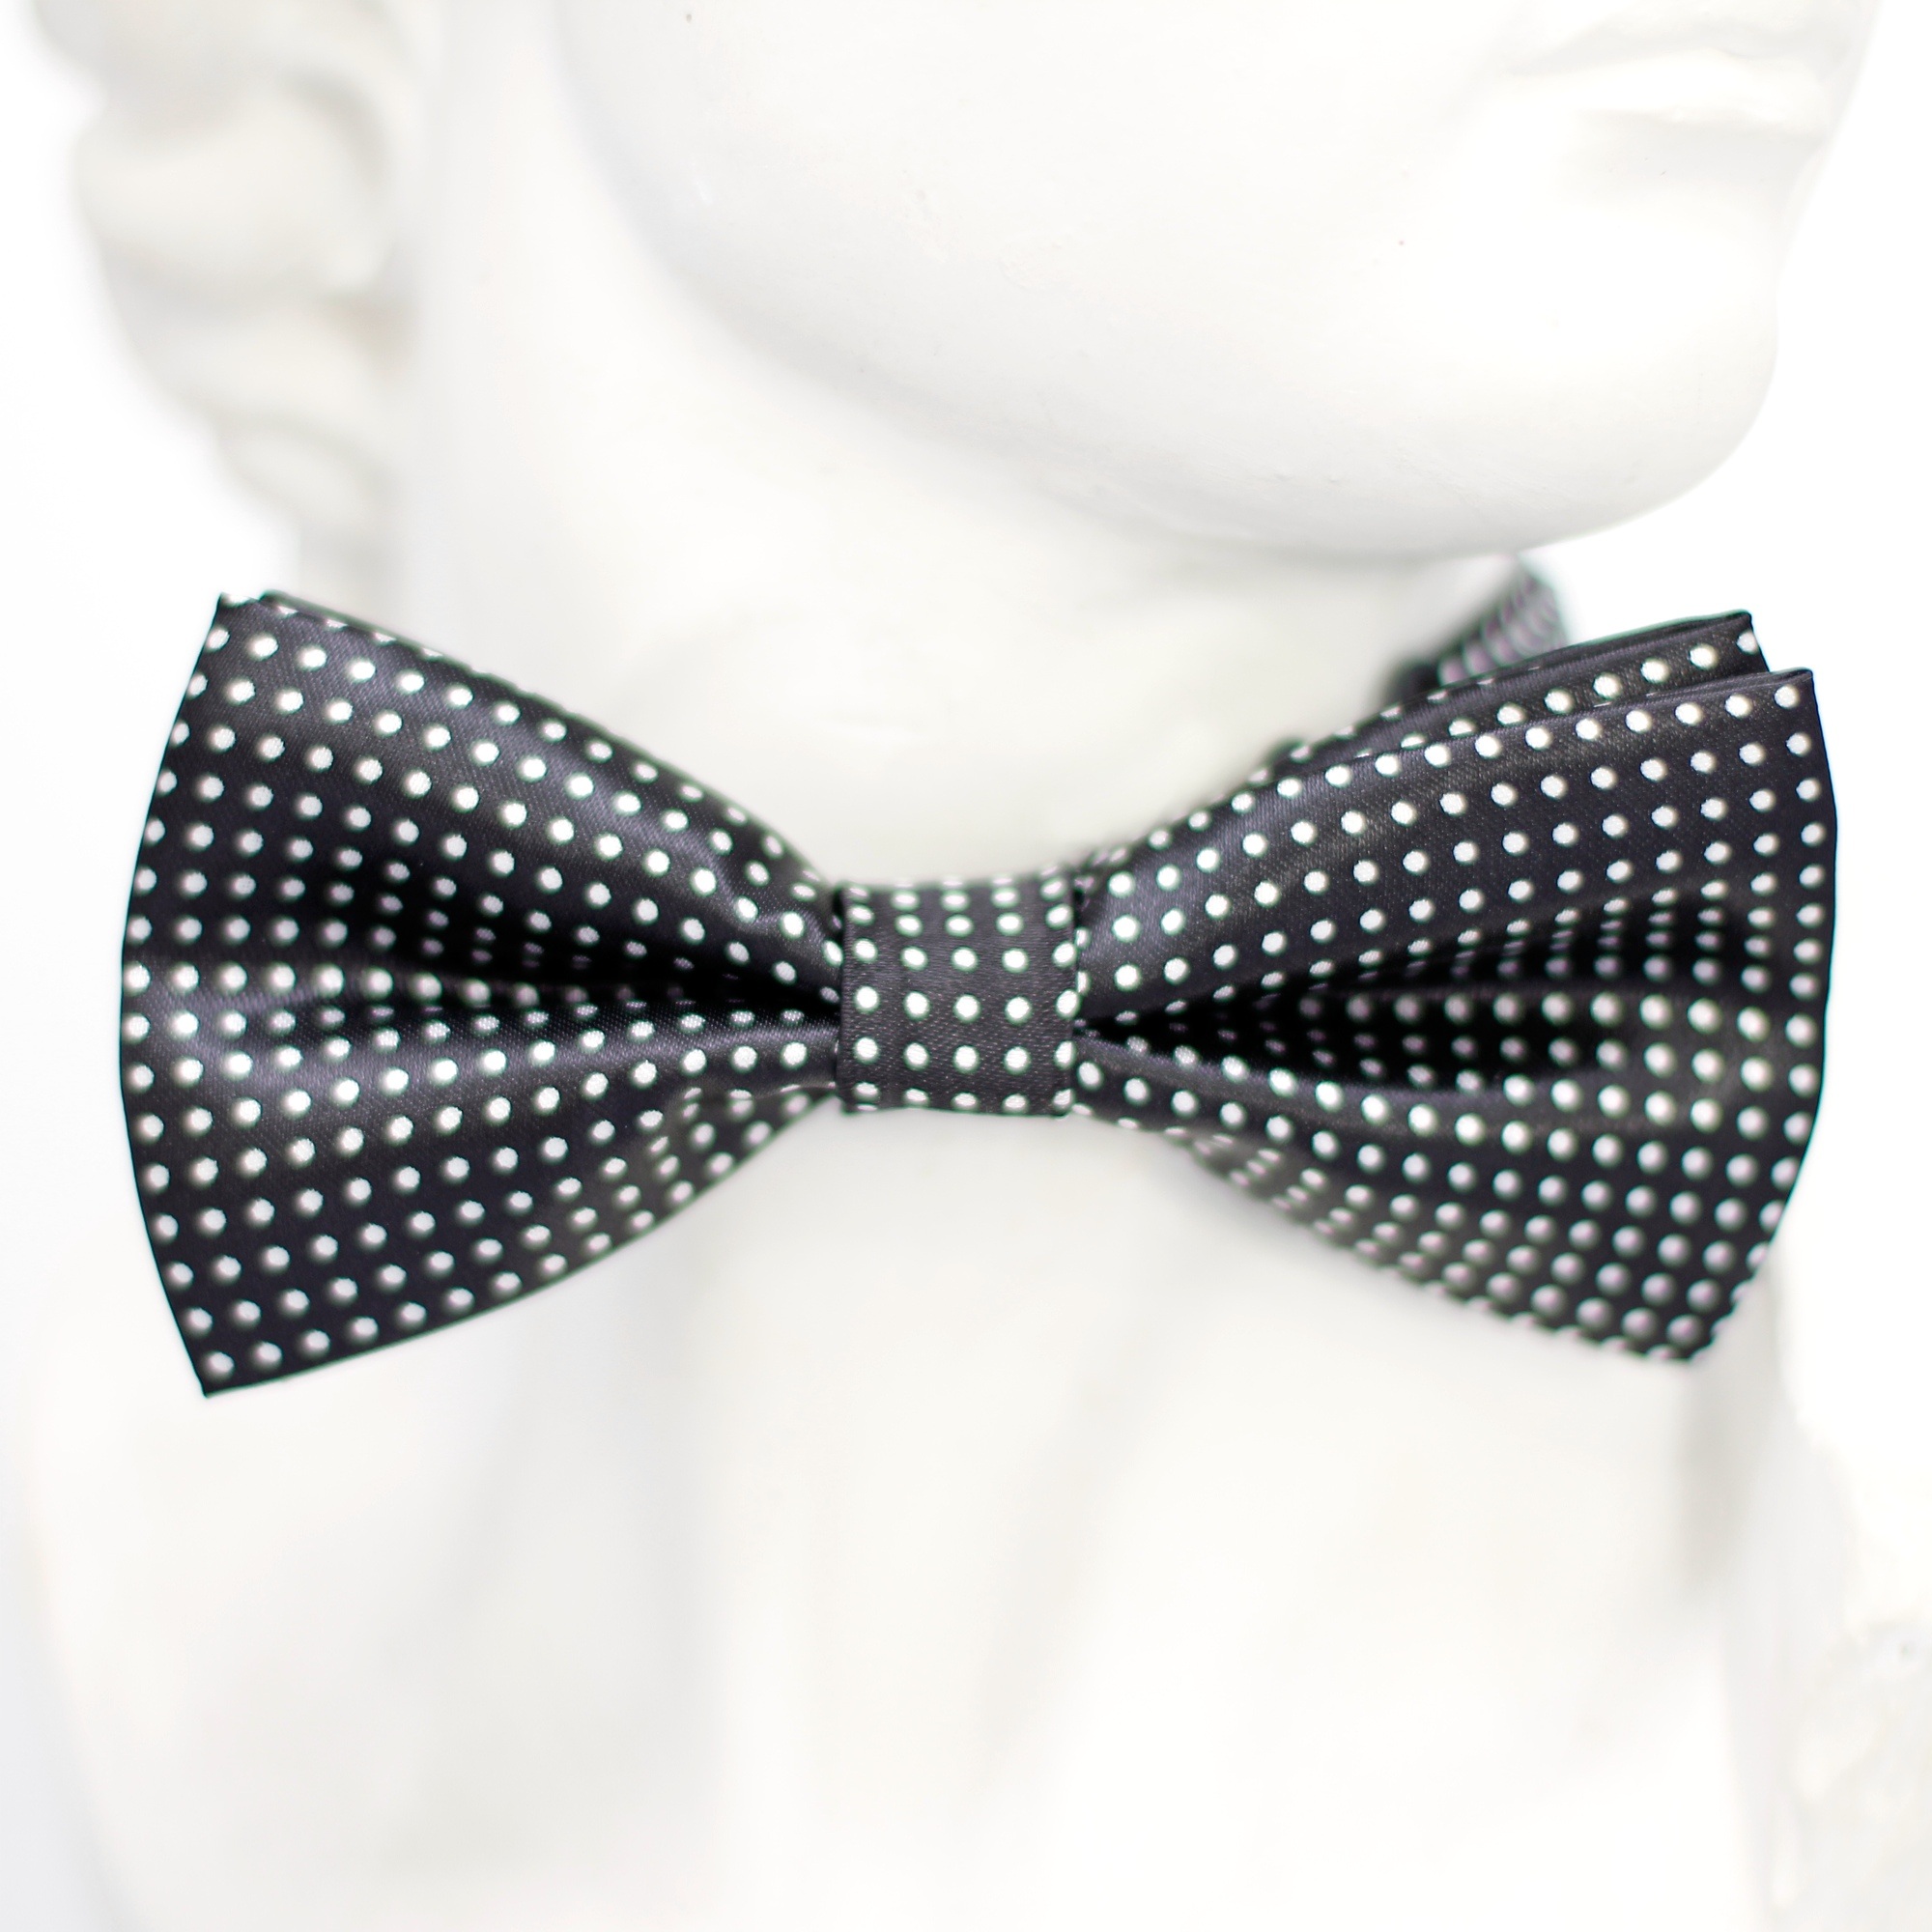
man, suit, white, antique, fly, profile, pattern, tie, fashion, clothing, black, polka dot, design, dolls, loop, display dummy, points, fashionable, necktie, fashion accessory